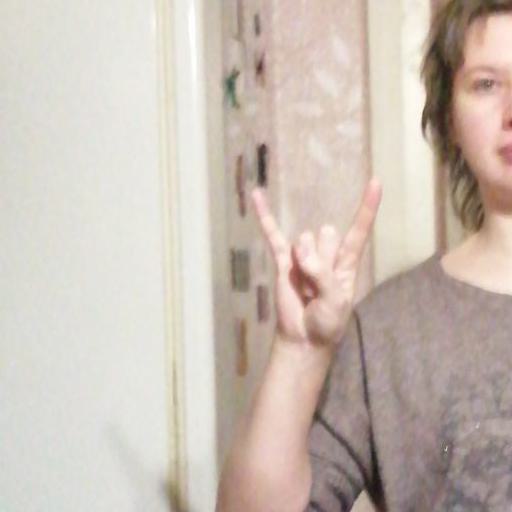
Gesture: rock